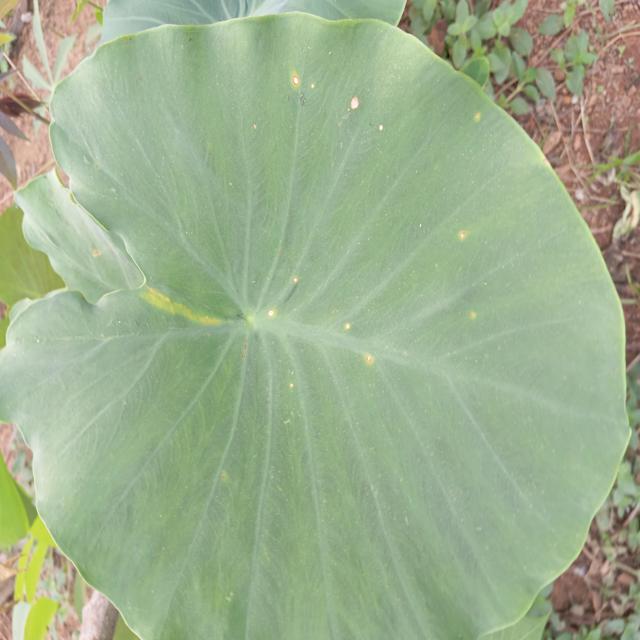
Label: Early_Blight